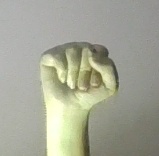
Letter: saad